Khalili Collection of Aramaic Documents

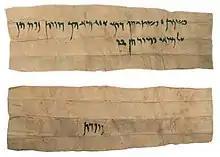
Document (recto and verso) that was found sealed, announcing the dispatch of 40 sheep, year 1 of an unspecified reign, possibly of Alexander the Great, corresponding to 330–29 BC

The collection is one of eight assembled by Nasser D. Khalili, known as the Khalili Collections, which hold a total of 35,000 artifacts. Khalili has written that he was motivated to collect Aramaic documents from the Achaemenid period because, as an Iranian Jew, he felt a personal connection to the topic. A possibly-historical queen of the Achaemenid empire, Esther, is described in the Hebrew Bible as saving the Jewish people by dissuading her husband Ahasuerus from killing them. There are references to administrative details of the Achaemenid court in the Biblical Book of Esther, which therefore must have been written by someone living close to the court. Khalili has described as unforgettable his experience, as a child in Iran, of hearing Aramaic, the language spoken by Moses and by Jesus.